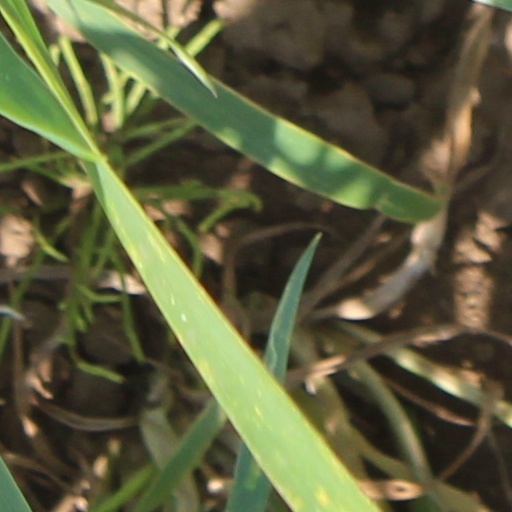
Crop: wheat